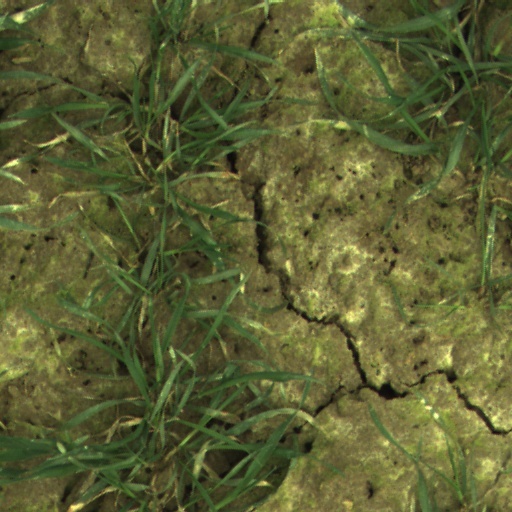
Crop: wheat